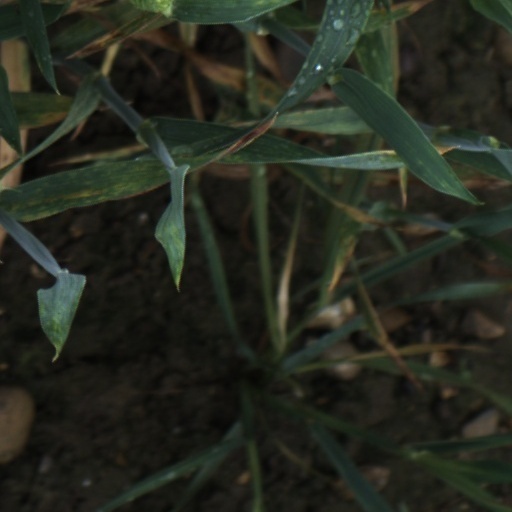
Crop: wheat